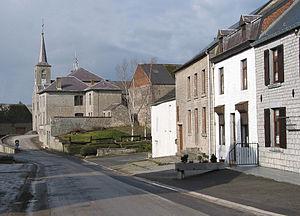
Matagne-la-Petite (Belgique), rue de l’Auberge – Le quartier de l’église.
Matagne-la-Petite est une section de la commune belge de Doische située en Région wallonne dans la province de Namur.